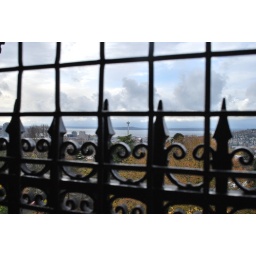
Space needle from the water tower in Volunteer Park